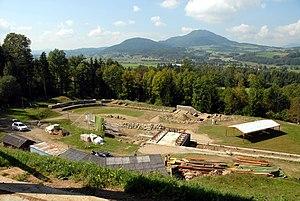
Le municipe de Virunum était une ville romaine autrefois établie près de l'actuelle commune de Maria Saal en Autriche.